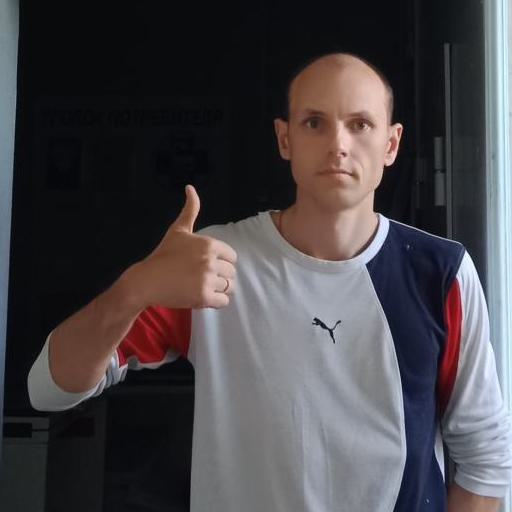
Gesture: like